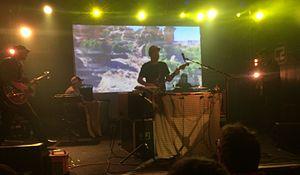
Grandaddy est un groupe de rock américain, originaire de Modesto, en Californie. Il est formé en 1992 et comprend à ses débuts Jason Lytle, Aaron Burtch, Jim Fairchild, Kevin Garcia et Tim Dryden.